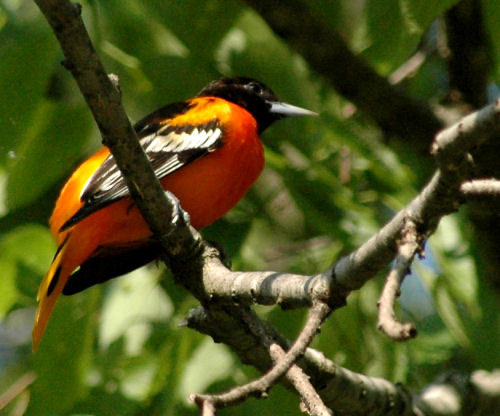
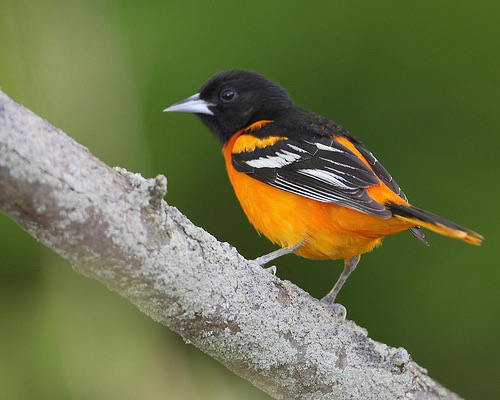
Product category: misc
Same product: yes